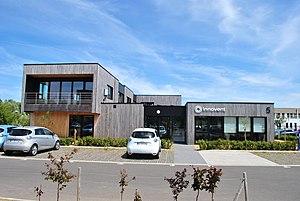
Siège du groupe InnoVent
InnoVent est une entreprise française qui construit et exploite des centrales éoliennes et solaires.